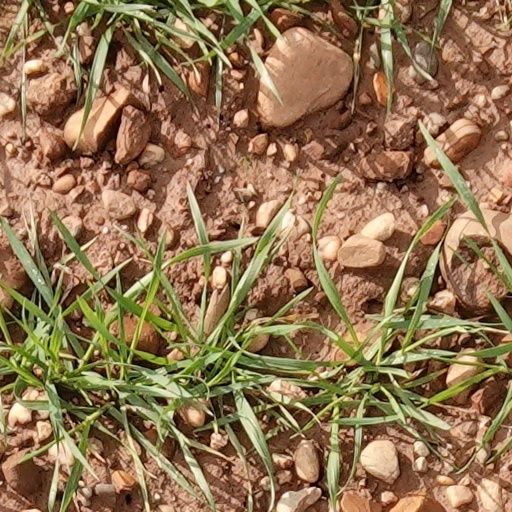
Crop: wheat